Stephen Powers

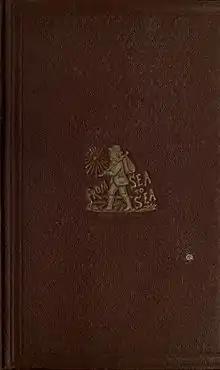
"Afoot and Alone: A Walk from Sea to Sea by the Southern Route. Adventures and Observations in Southern California, New Mexico, Arizona, Texas, etc." (1872)

Stephen Powers (1840–1904) was an American journalist, ethnographer, and historian of Native American tribes in California. He traveled extensively to study and learn about their cultures, and wrote notable accounts of them. His articles were first published over a series of years in the "Overland Monthly" journal, but collected in "The Tribes of California" (1877) published by the US Geological Survey.